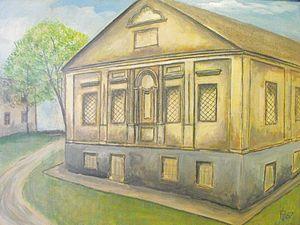
La Yechiva de Volojine est une yechiva localisée en Europe de l'Est, de 1803 à 1892, dont l'influence jusqu'à nos jours est considérable.